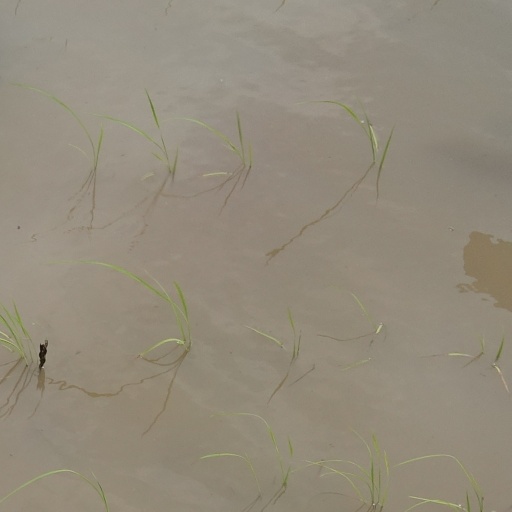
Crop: rice